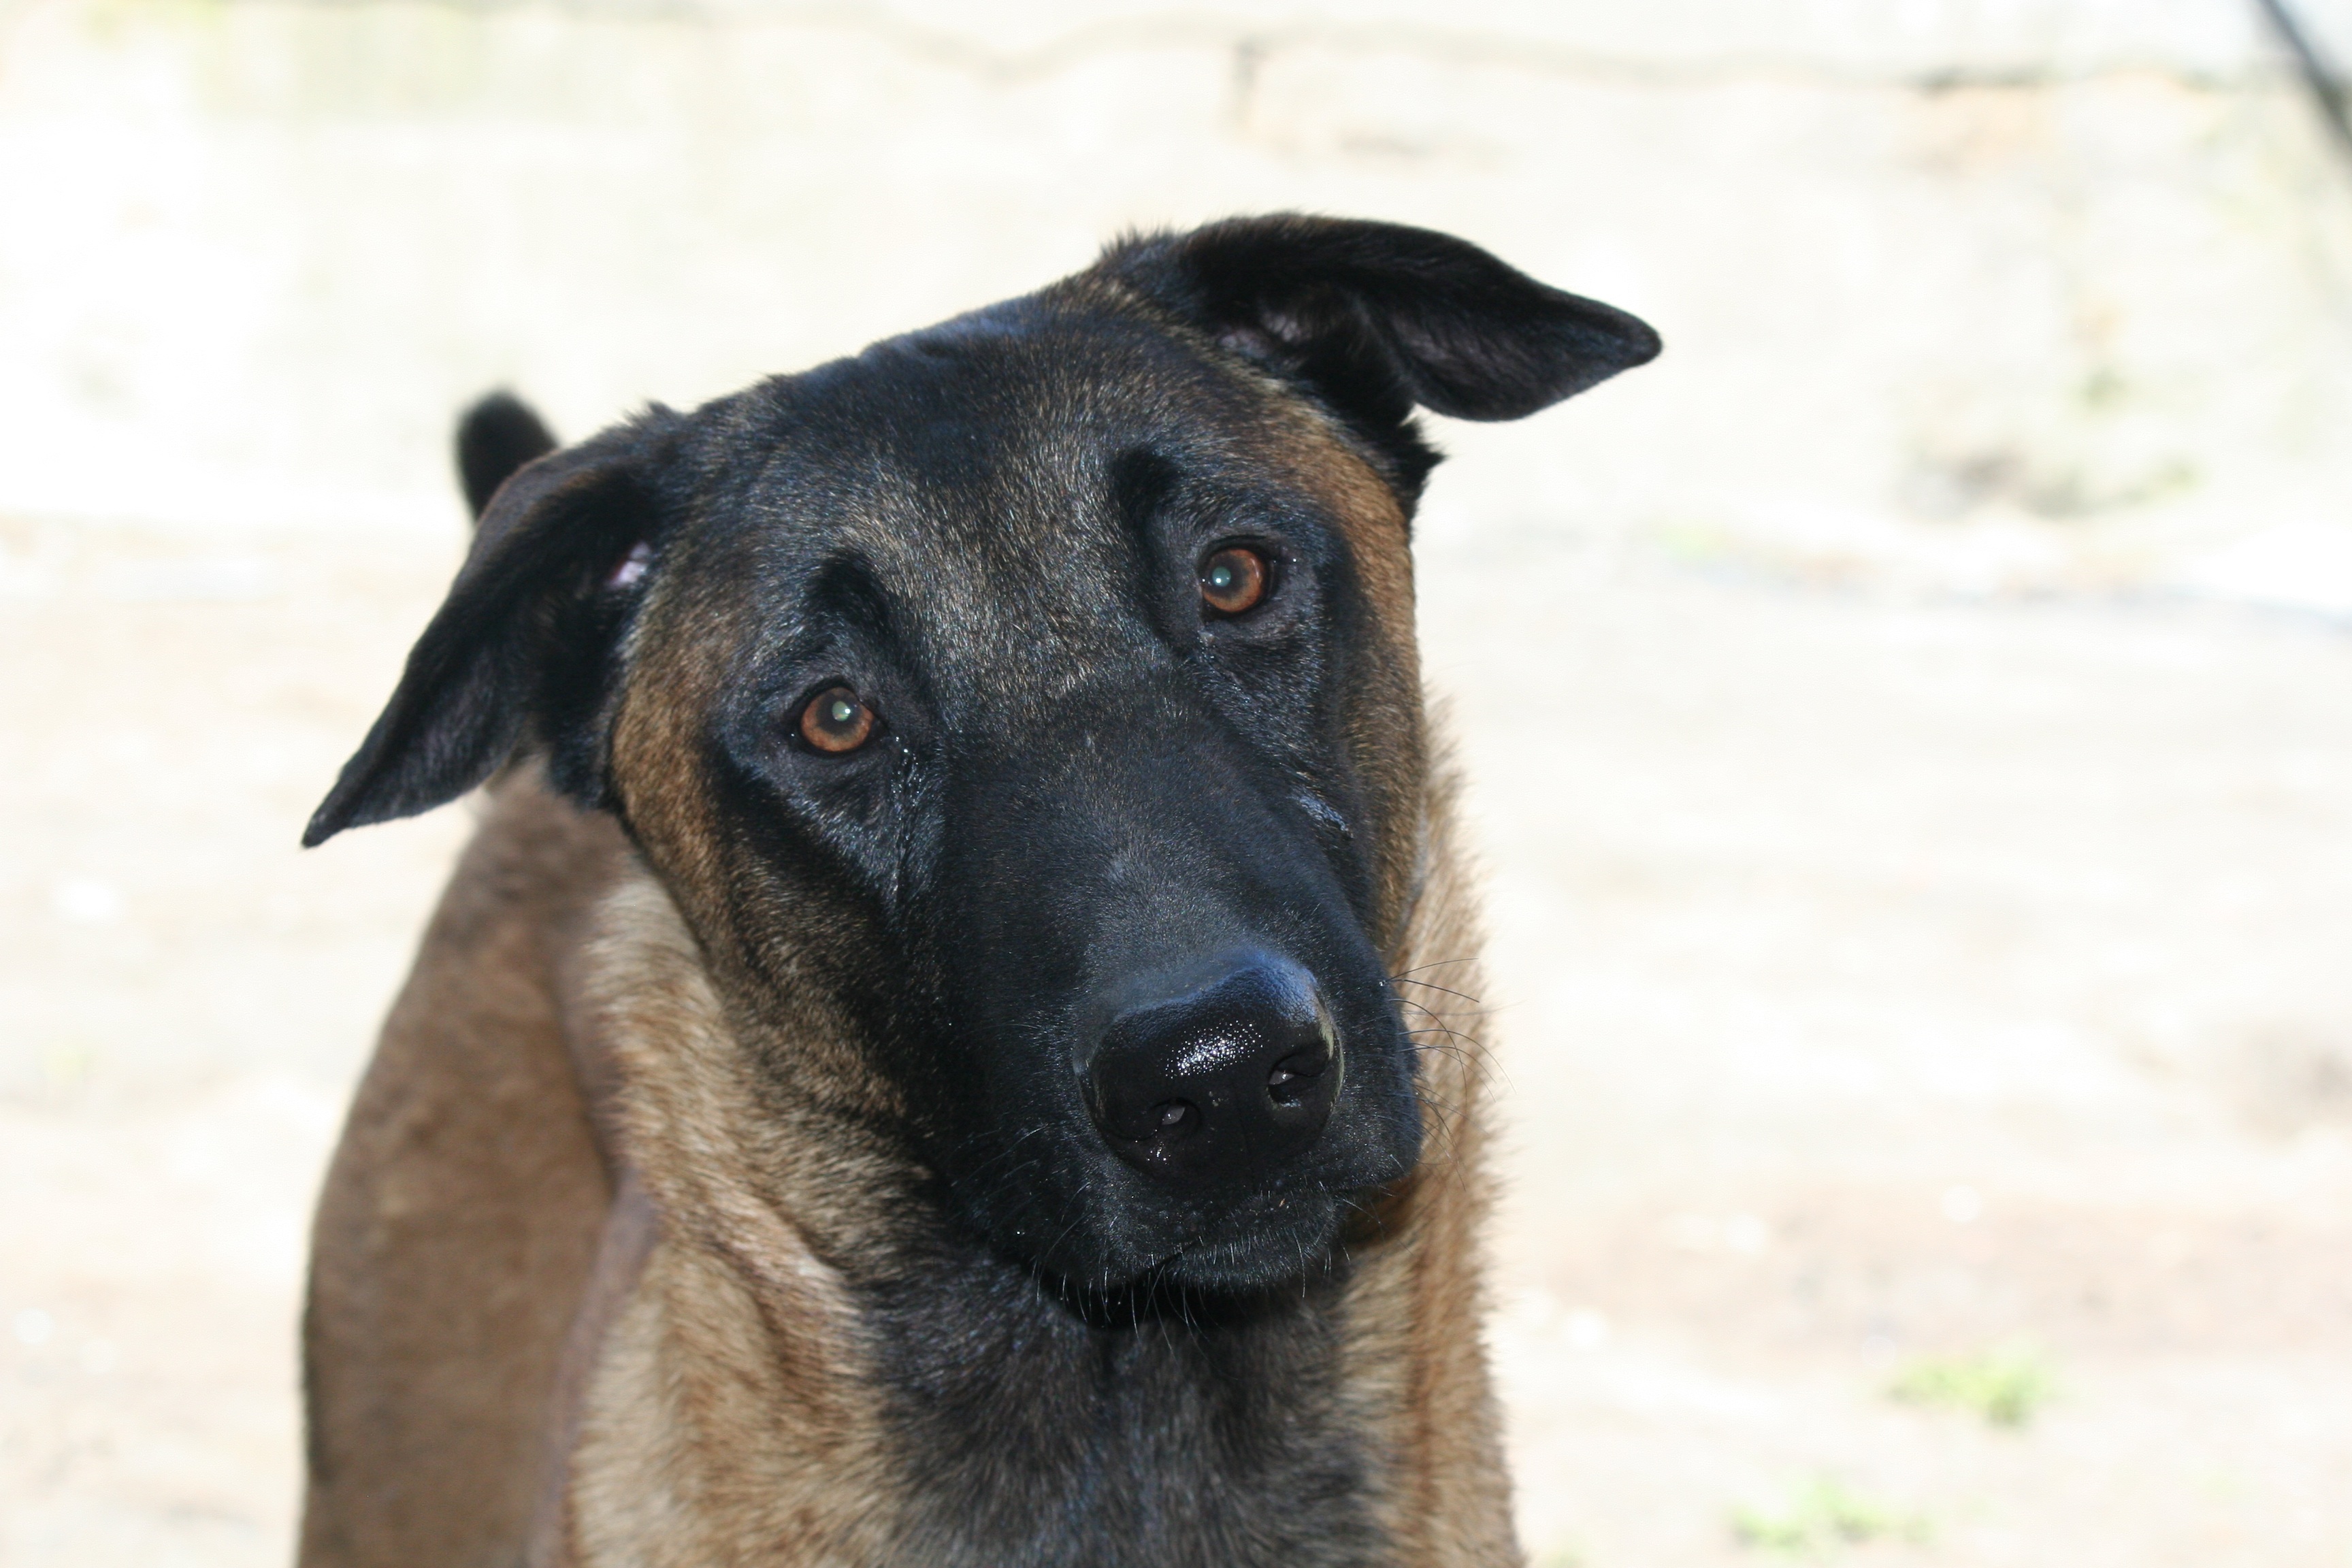
dog, animal, cute, pet, mammal, domestic animal, animals, vertebrate, sheepdog, dog breed, doggie, dog portrait, protector, belgian shepherd dog, belgian shepherd, malinois, big dog, belgian shepherd malinois, patterdale terrier, street dog, dog like mammal, carnivoran, east european shepherd, german shepherd dog, tervuren, formosan mountain dog